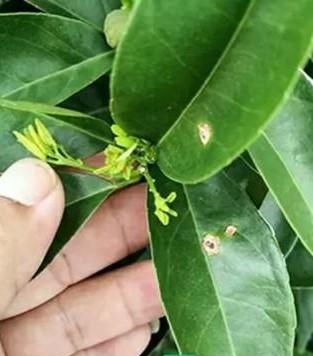
Plant: Citrus
Disease: citrus canker